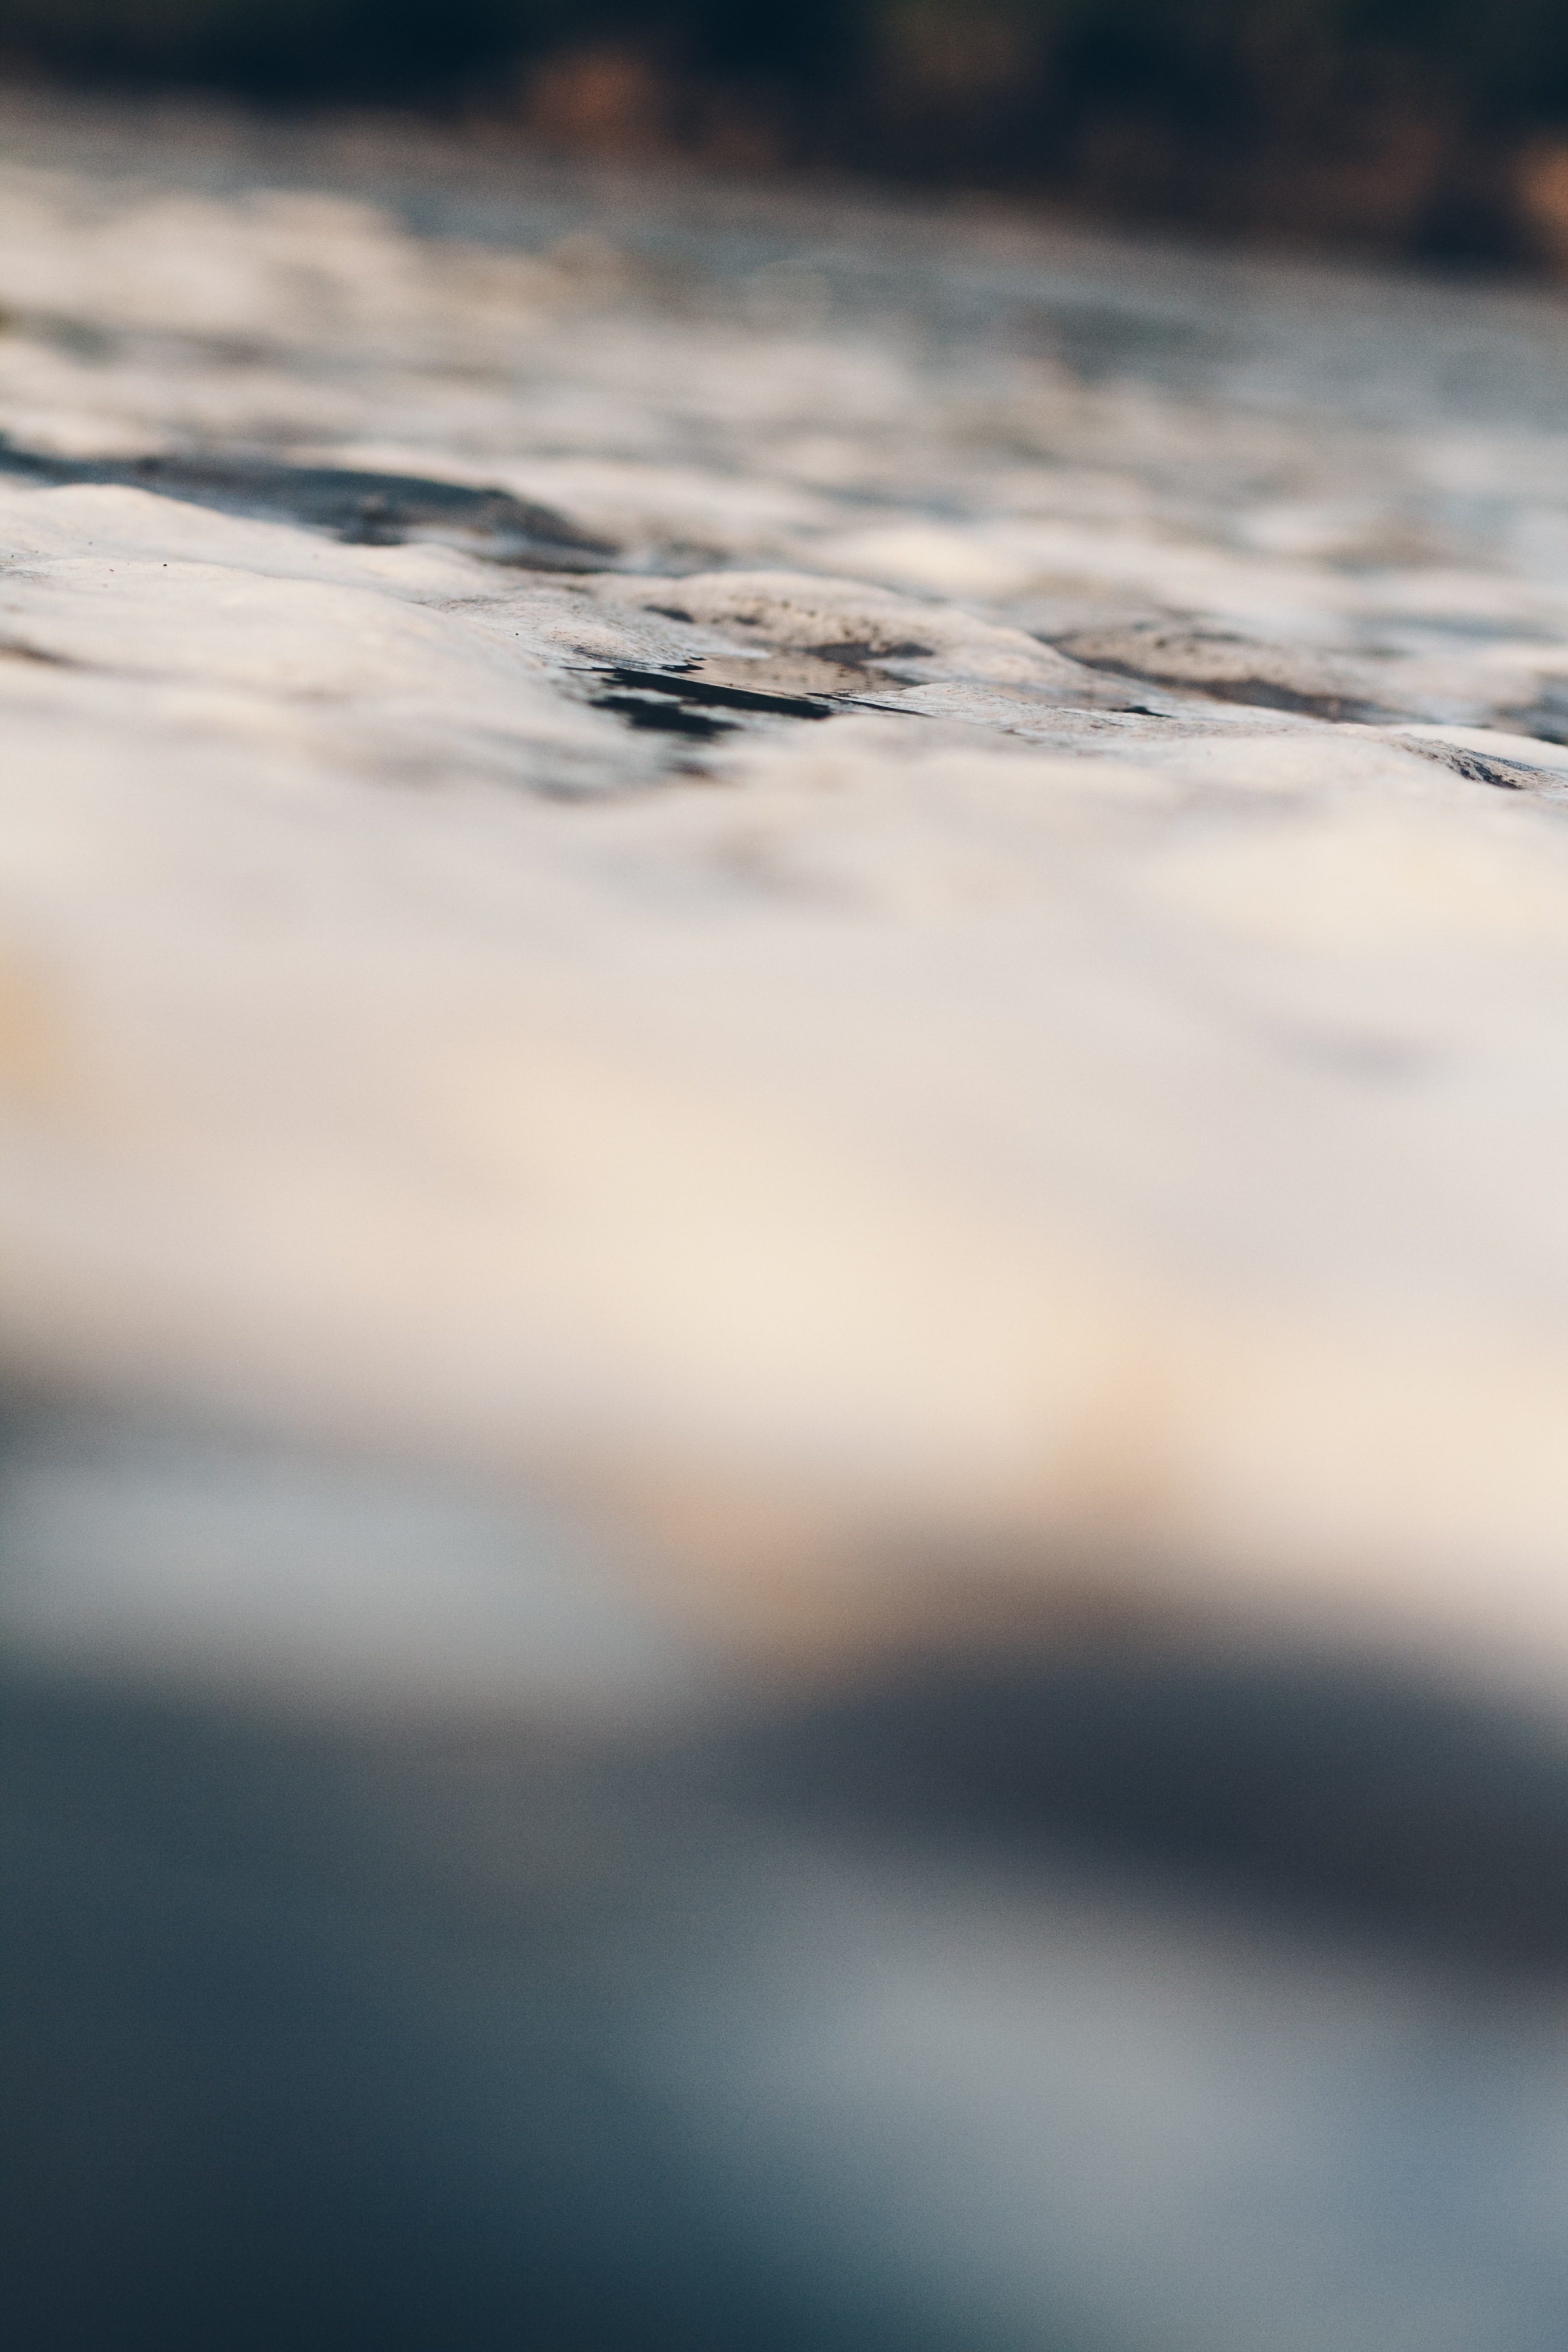
sea, coast, water, nature, sand, ocean, horizon, light, cloud, sky, sunset, sunlight, morning, shore, wave, dawn, atmosphere, ice, reflection, close up, atmospheric phenomenon, atmosphere of earth, wind wave